Grégory Mounis

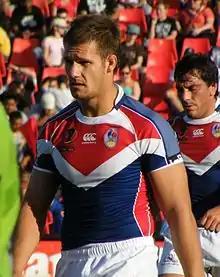

Grégory Mounis (born 18 January 1985 in Perpignan, France) is a French former professional rugby league footballer who played in the 2000s and 2010s. He played for Catalans Dragons in the Super League competition. Equally comfortable at or at , Mounis became the first French captain of Catalans in 2007 and featured in every Super League season for the club between 2006 and 2016, having made his debut in the club's inaugural Super League match against Wigan Warriors in 2006.